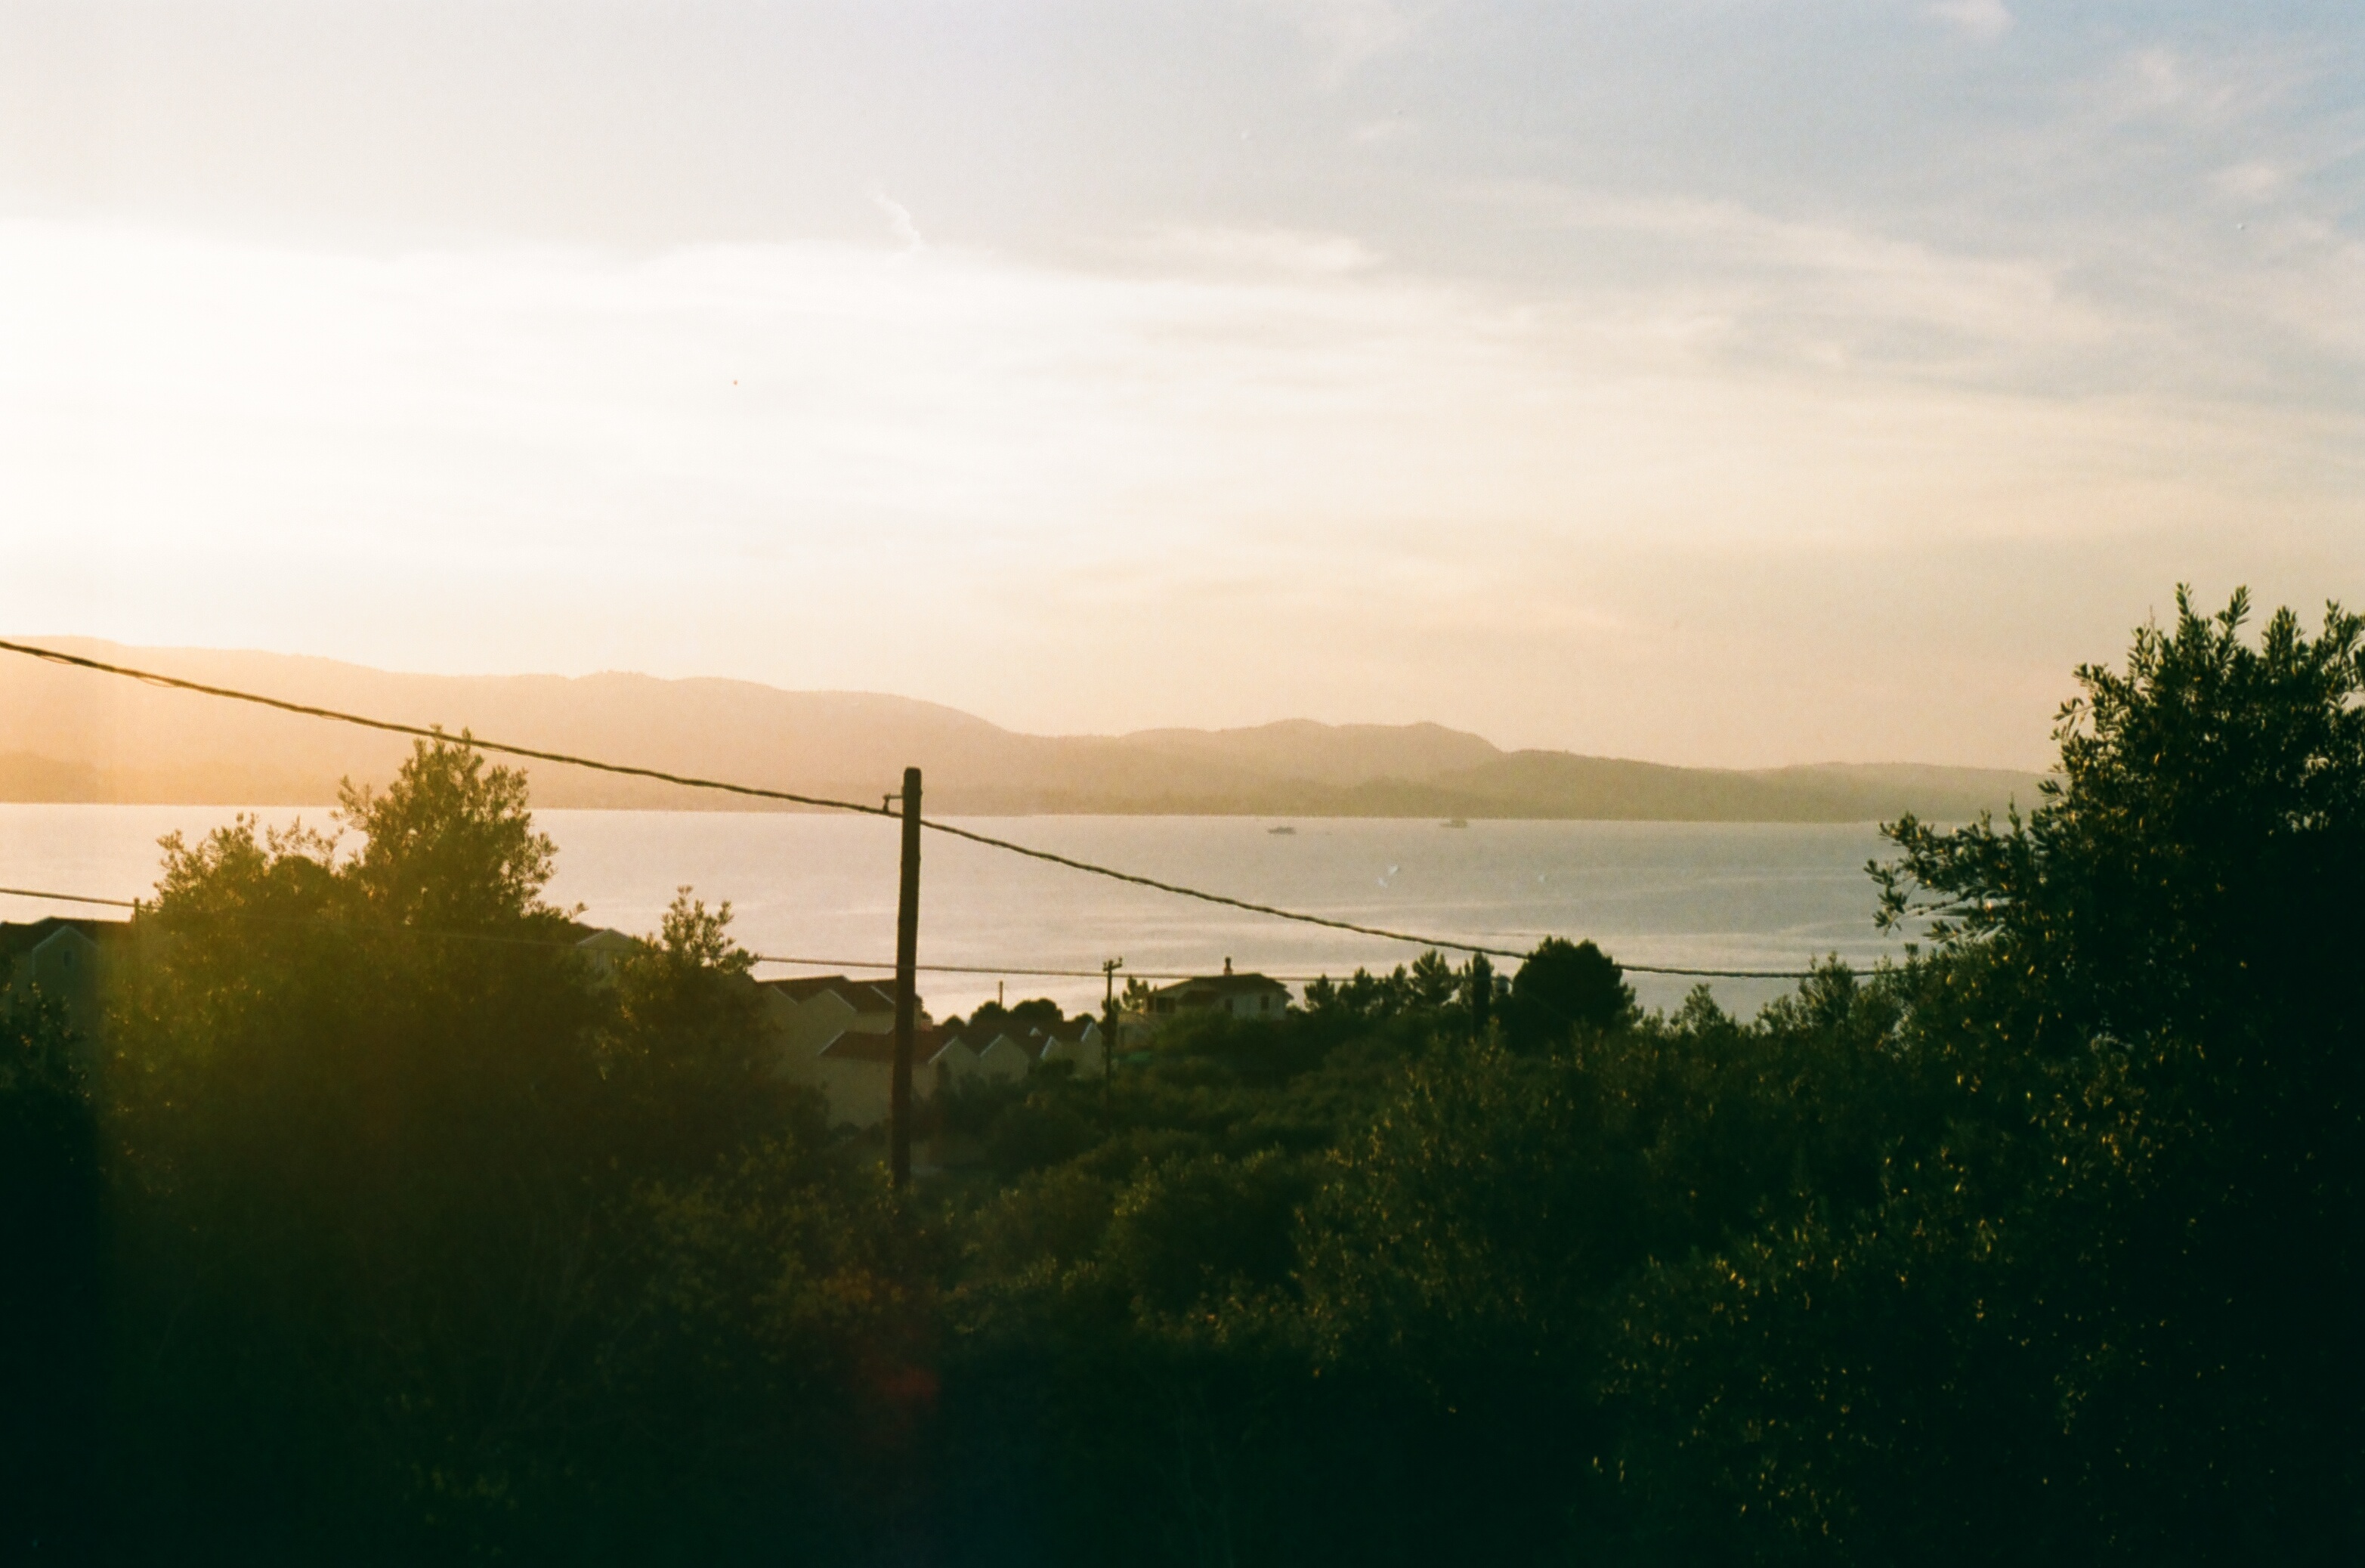
sea, coast, nature, grass, horizon, cloud, sky, sun, sunrise, sunset, mist, sunlight, morning, hill, dawn, river, dusk, evening, reservoir, rural area, atmospheric phenomenon